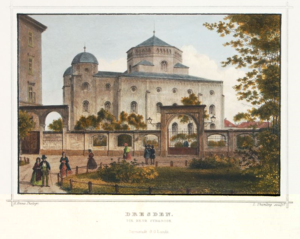
synagogue ancienne de Dresde par Gottfried Semper (“Synagogue Semper”) construite en 1839 – 1840, detruite en 1938 pendant la nuit de cristal gravure sur acier de Louis Thümling, colorée environ 1860 - 1870 d`après une photo de Hermann Krone editée par Gustav Georg Lange à Darmstadt"
La synagogue de Dresde était la synagogue de la communauté juive de Dresde de 1840 jusqu'à sa destruction par les nazis lors de la nuit de Cristal en novembre 1938. Conçue par l'architecte Gottfried Semper elle est considérée comme « le premier exemple d'une synagogue entièrement décorée dans un style oriental ».